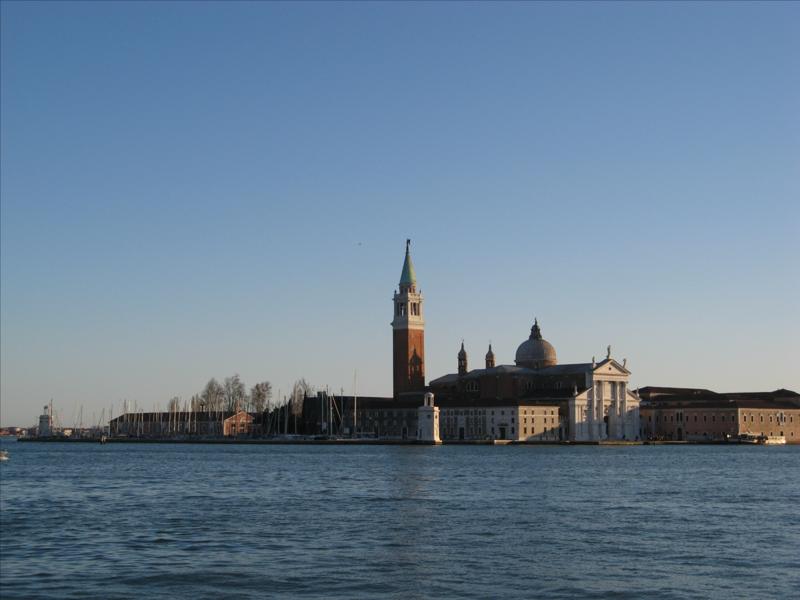
question: 時間帯はいつですか？
answer: 日中

question: 天気はどんな模様ですか？
answer: 快晴

question: 建物の前には何がありますか？
answer: 湖

question: 湖の状態はどうですか？
answer: 凪

question: 一番高い建物の屋根の色は何ですか？
answer: 緑色

question: 一番高い建物の壁には何が映っていますか？
answer: となりの屋根の影

question: 中央の建物の屋根には何がありますか？
answer: 丸い形の物体

question: 左の建物の前には何がありますか？
answer: 木